M1919 Browning machine gun

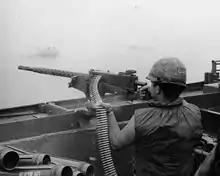
Mk 21 in Vietnam being fed by an upside-down M-13 link belt (the links are not visible)

The most common variant of the series was the M1919A4. Production blueprints of the new variant were complete in late 1936, and slow-scale production soon followed. The driving force behind the development of this variant was the lack of reliability in the previous 18-inch barrel versions, which did not produce enough recoil to cycle the action reliably. The gun was given a heavier "bull barrel", much thicker and was lengthened to like the M1917, for cooling purposes, and a recoil booster to enhance cycling performance, even with the heavier barrel. Various other small adjustments to the design were made, such as moving the front sight from the barrel jacket to the receiver, which made it easier to mount the gun on vehicles. The design of the barrel jacket was changed to include circular holes instead of long slits of earlier models. The recoil buffer assembly was also a new addition to the design between A3 and A4 development, designed to reduce the impact of the bolt hitting the backplate.